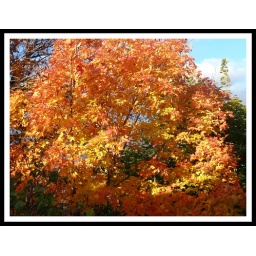
More autumn colour images from our bedroom window in CCC#45, Unit 8 on Oct 16, 2010